Wedding of Princess Beatrice and Edoardo Mapelli Mozzi

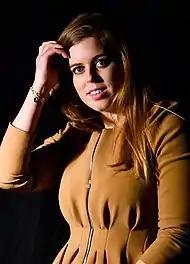
Princess Beatrice in 2018

Princess Beatrice of York is the elder daughter of Prince Andrew, Duke of York and Sarah, Duchess of York. Beatrice is a granddaughter of Queen Elizabeth II. At the time of the engagement announcement, she was ninth in the line of succession to the British throne. Edoardo Mapelli Mozzi is the son of Alex Mapelli-Mozzi, a former British Olympian who represented the country at the 1972 Winter Olympics in alpine skiing events.